Oakwell

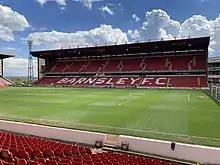
The East Stand and pitch

The East Stand is a two-tier development, completed in 1993. Funded in part by the football trust, the stand has a capacity of 7,492 and replaced a large covered terrace known as the Brewery Stand. The East Stand was designed by NYP Architects, as was the North Stand and the Corner Stand. With the completion of the East Stand, Barnsley FC became the first football club in Yorkshire to incorporate 'executive boxes' into their stadium.